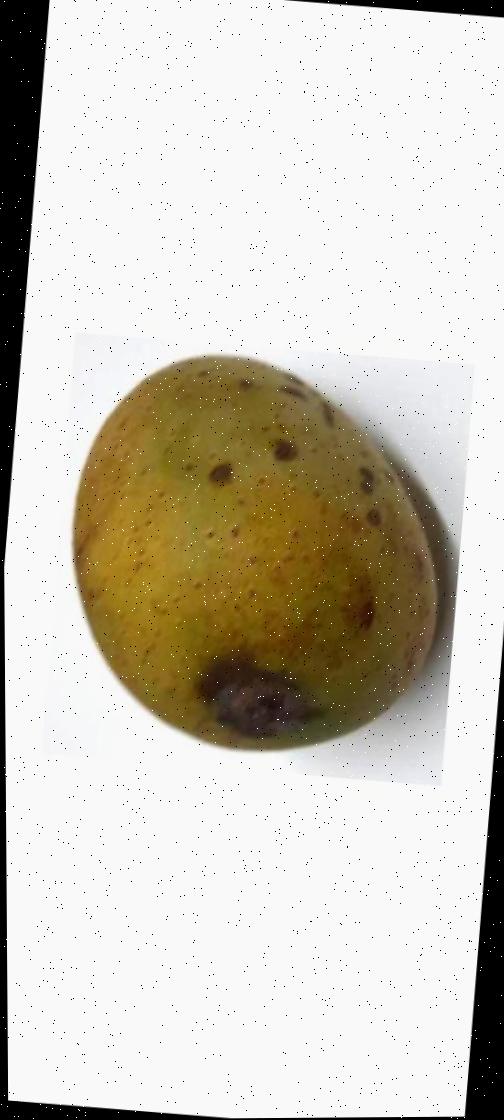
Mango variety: Gourmoti